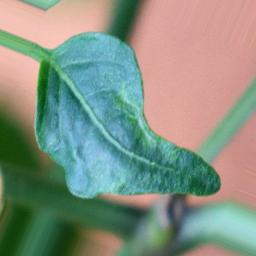
Label: cercospora